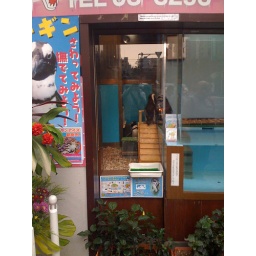
these things were just in a shop window on the street in Akiba